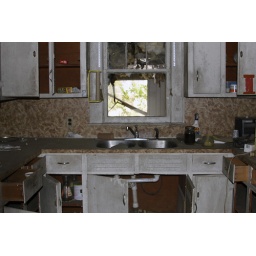
In the kitchen again in the house on S. Tryon St. in Charlotte, North Carolina